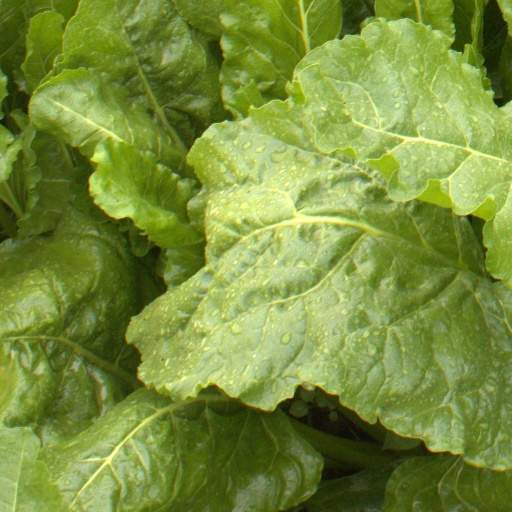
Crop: sugar beet